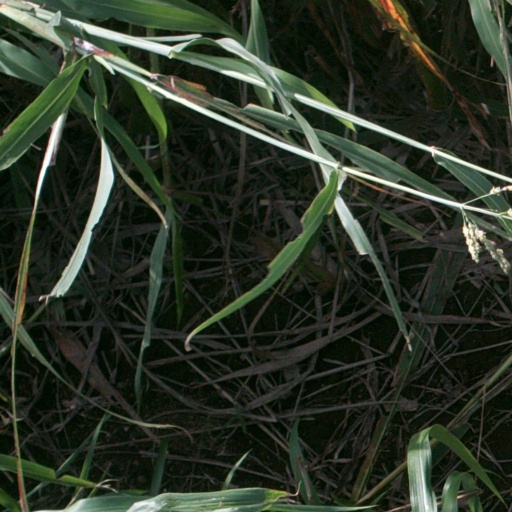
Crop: sorghum